Jeff Watson (politician)

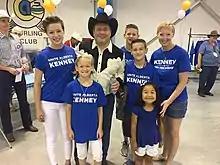
Jason Kenney with the Watson's children during Kenney's 2017 Campaign

In 2017, Watson become the Director, Coalitions and Outreach for Unite Alberta / Jason Kenney Leadership.